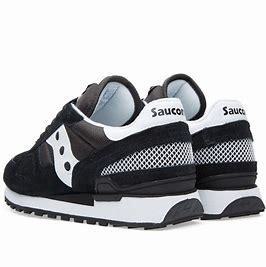
Brand: Saucony
Model: Shadow Original